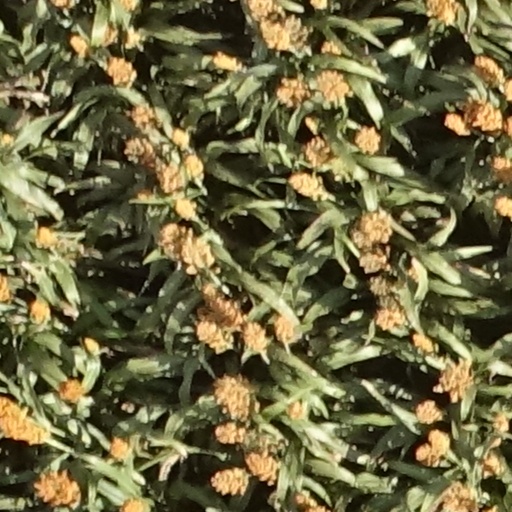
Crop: sorghum